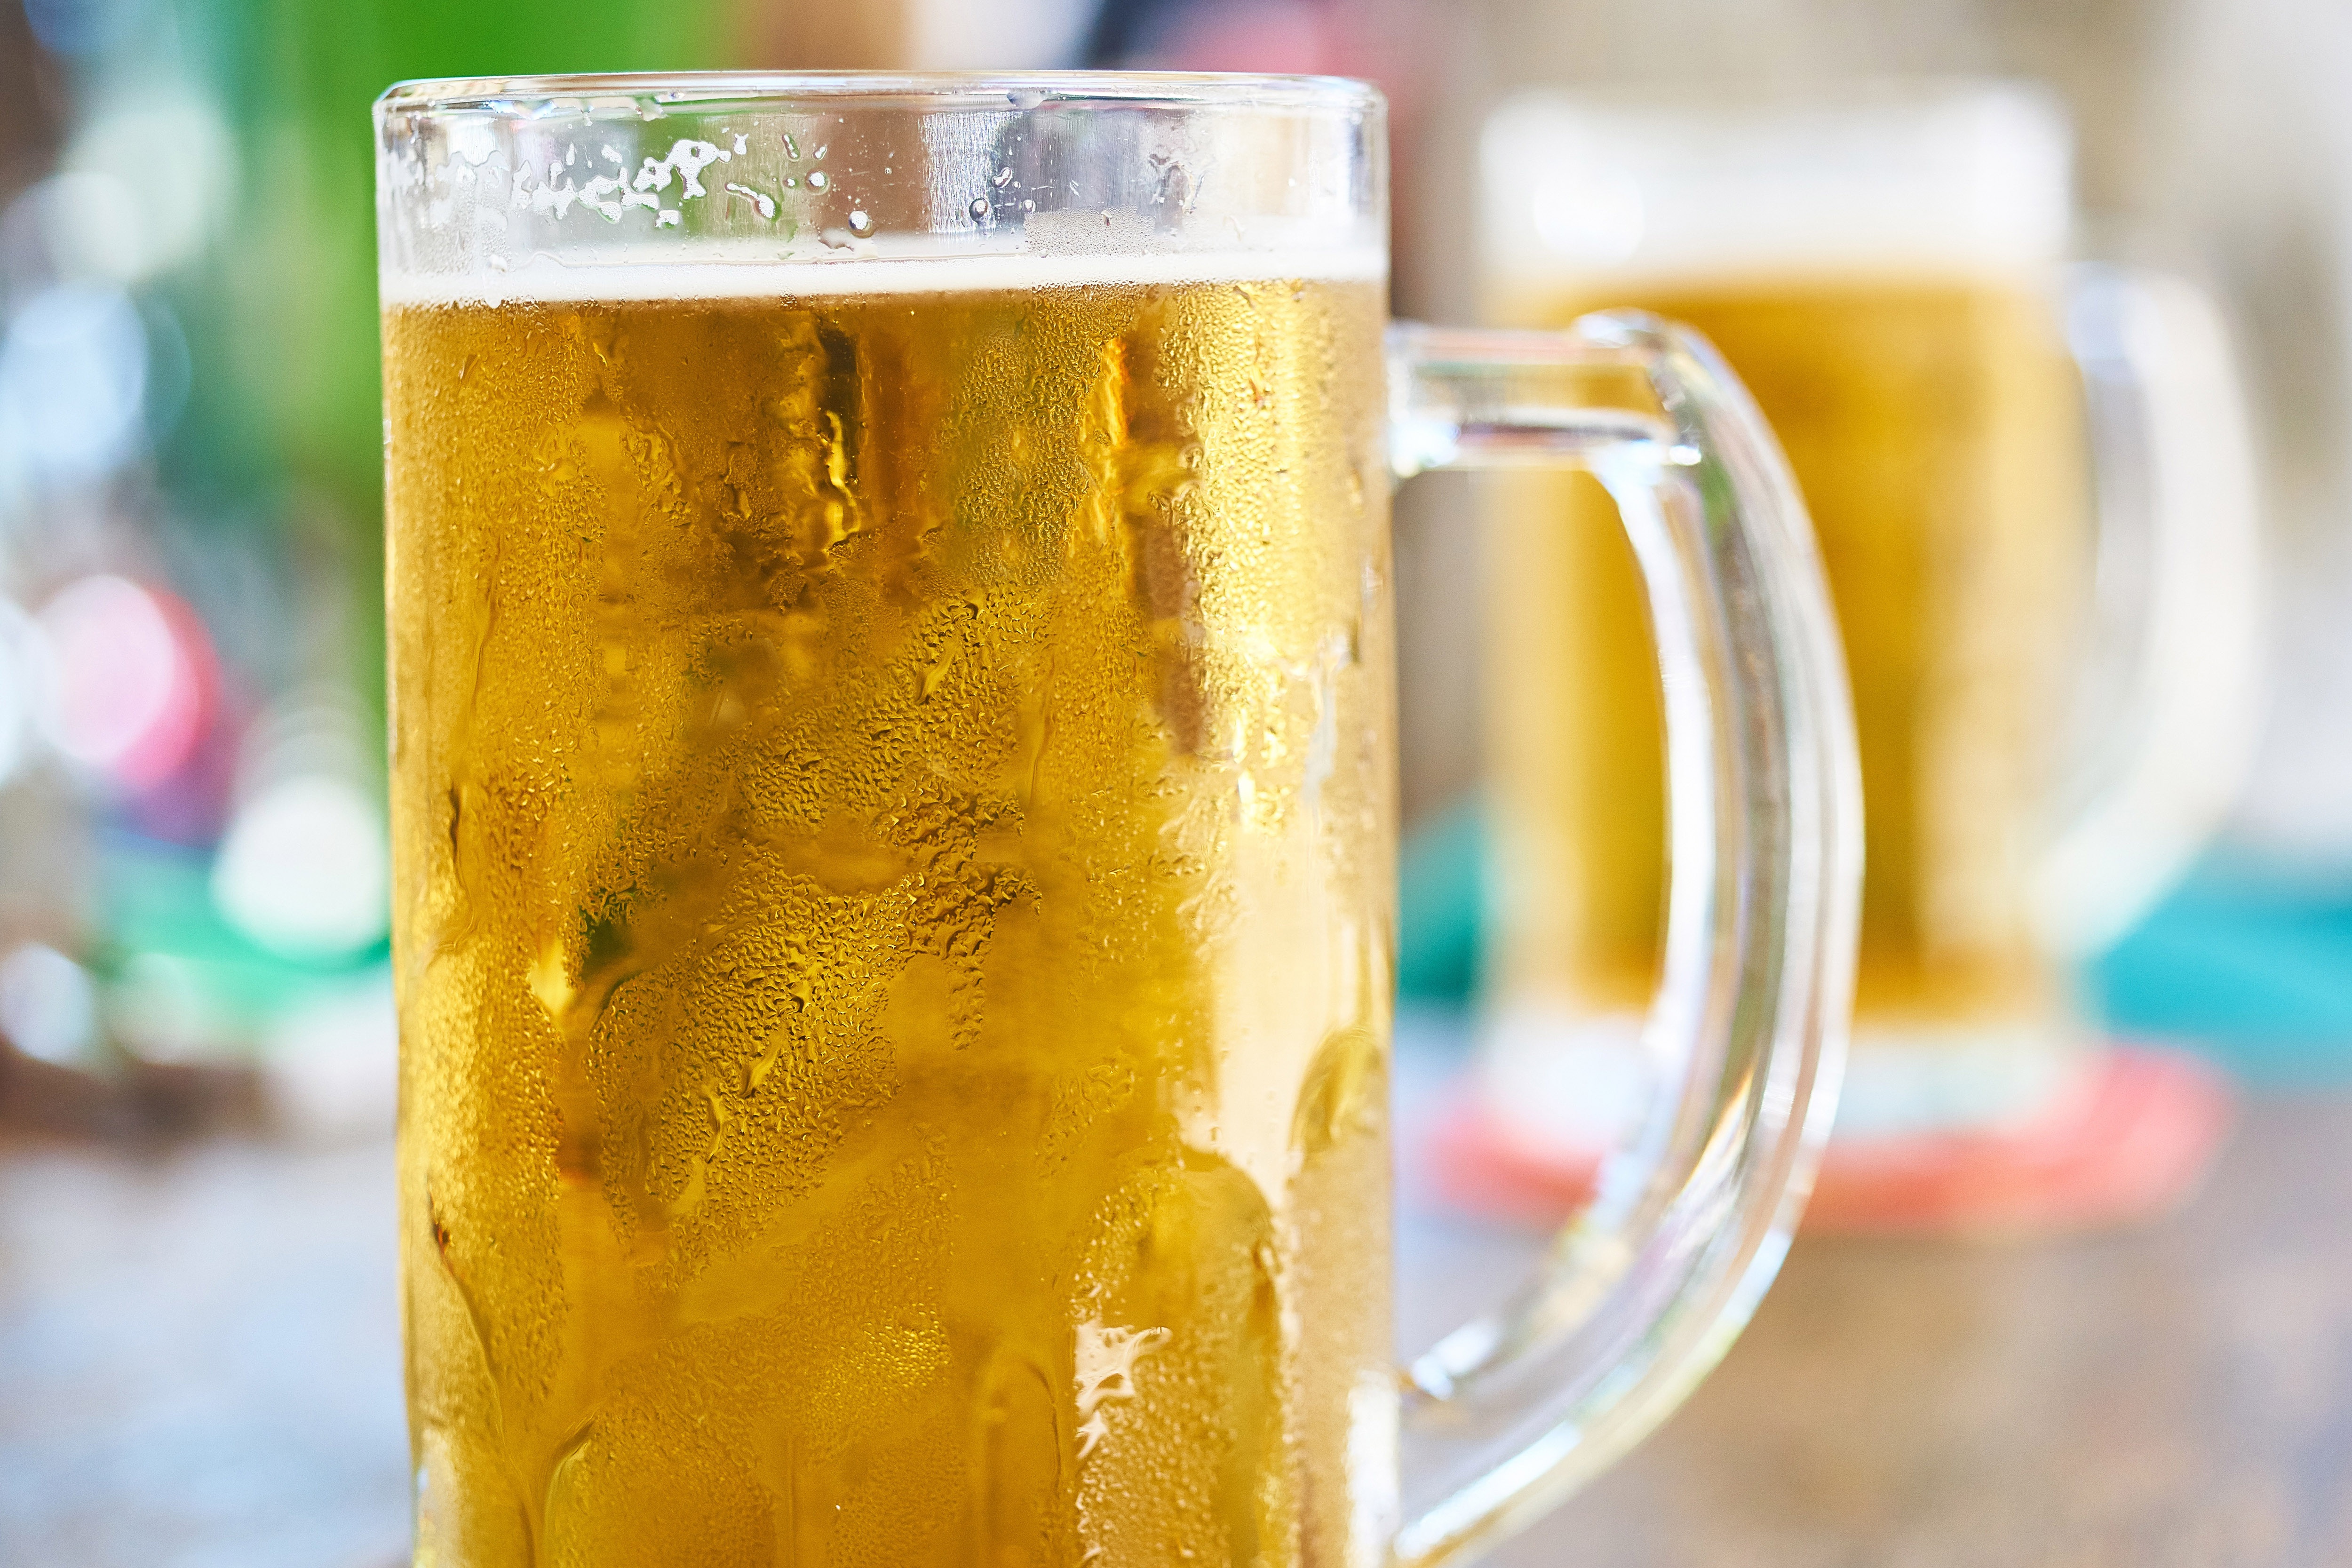
drink, beer glass, beer, lager, pint glass, pint, alcoholic beverage, Bia h i, beer stein, beer cocktail, mug, drinkware, cider, Ice beer, distilled beverage, non alcoholic beverage, tableware